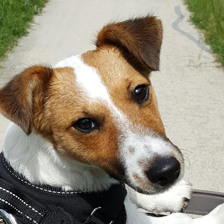
Label: animals